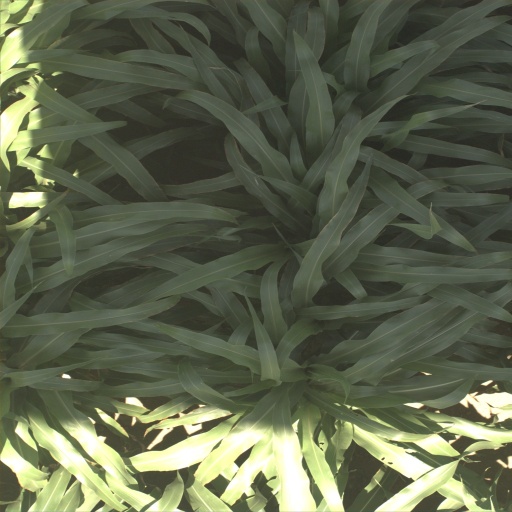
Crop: sorghum